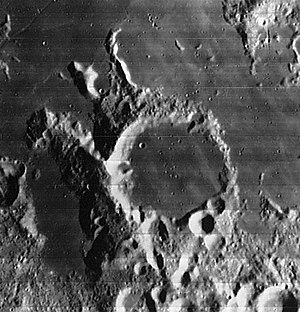
Capuanus (månekrater)
Capuanus er et nedslagskrater på Månen. Det befinder sig på Månens forside langs den sydlige rand af Palus Epidemiarum. Det er opkaldt efter den italienske astronom F. Capuano di Manfredonia.